Spectrum (rocket)

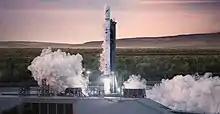
Render of the Spectrum rocket taking off from the launchpad

Spectrum is a two-stage orbital launch vehicle being developed by the German startup company Isar Aerospace.